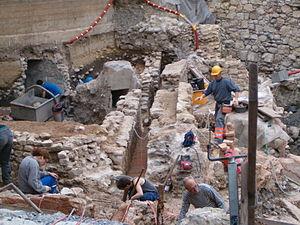
Cette liste présente les biens culturels d'importance nationale dans le canton d'Argovie. Cette liste correspond à l'édition 2009 de l'Inventaire Suisse des biens culturels d'importance nationale pour le canton d'Argovie. Il est trié par commune et inclus : 175 bâtiments séparés, 11 collections et 56 sites archéologiques.